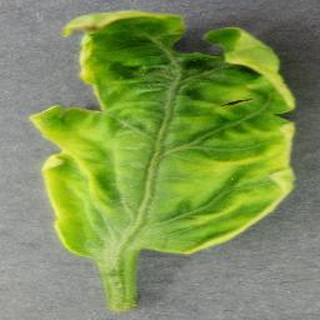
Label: tomato_yellow_leaf_curl_virus